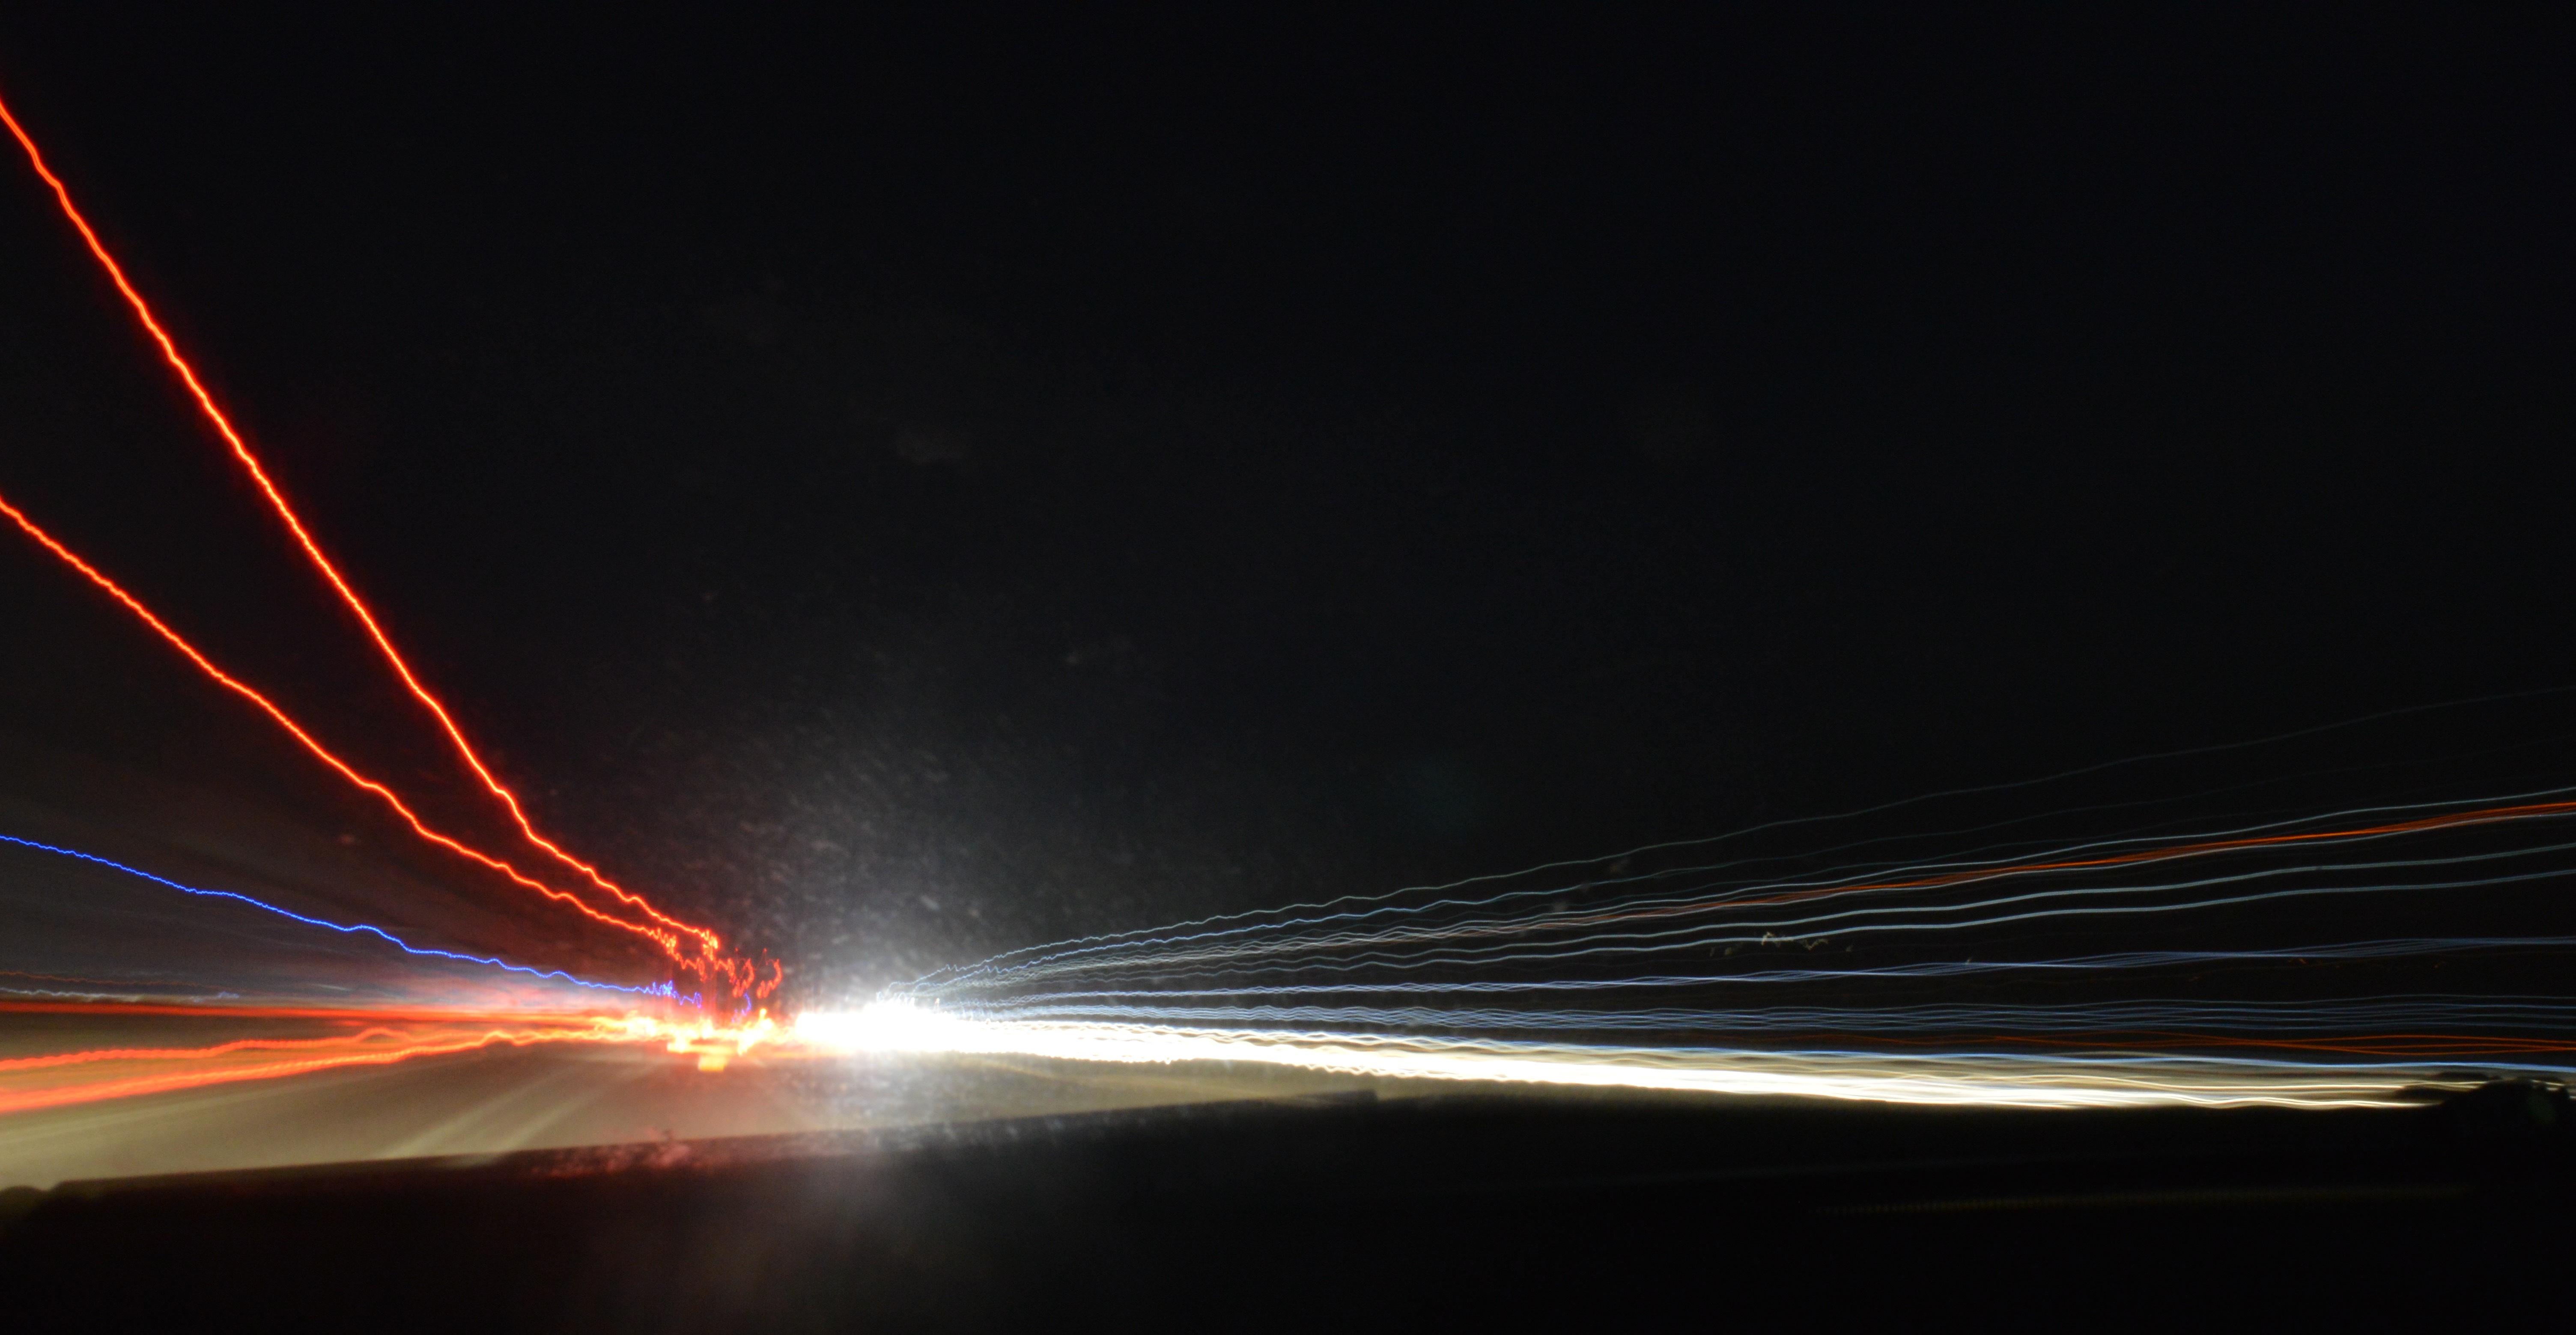
light, night, sunlight, line, reflection, darkness, shape, screenshot, atmosphere of earth, computer wallpaper